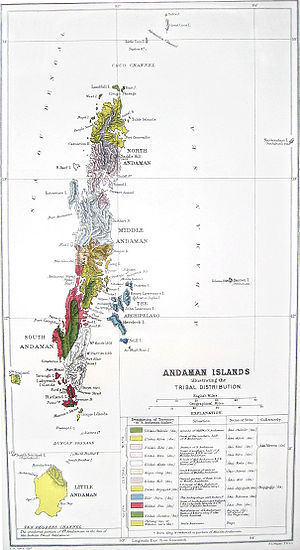
Andamanerne
Kort over folkeslag og sprog
Andamanerne er en indisk øgruppe, som ligger i Den Bengalske Bugt. Det nærmeste fastland er Burma, der ligger ca. 300 km nordøst for Andamanerne. Øerne er en del af unionsterritoriet Andamanerne og Nicobarerne. Port Blair er øernes største by og unionsterritoriets hovedby. Andamanerne er administrativt et distrikt i unionsterritoriet. Øgruppen består af ca 550 øer, hvoraf kun 26 er beboet, og har en befolkning på 314.084.